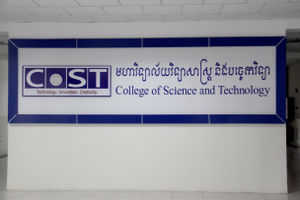
L'université du Cambodge est une université située dans le district de Sen Sok à Phnom Penh au Cambodge.